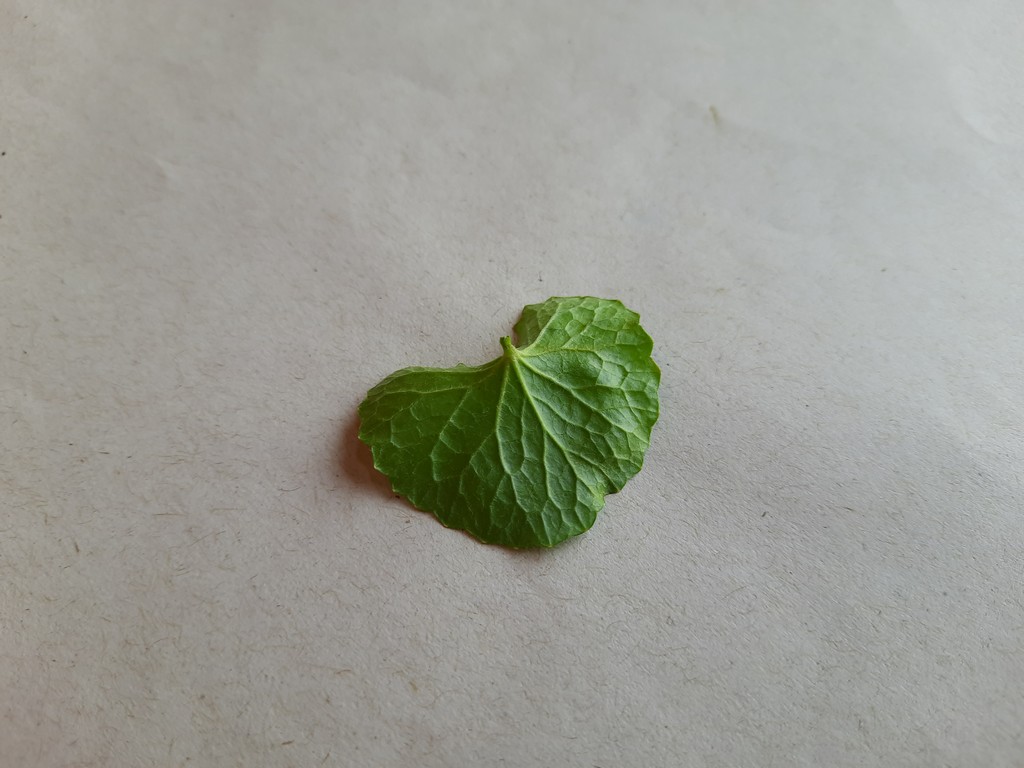
Label: Healthy